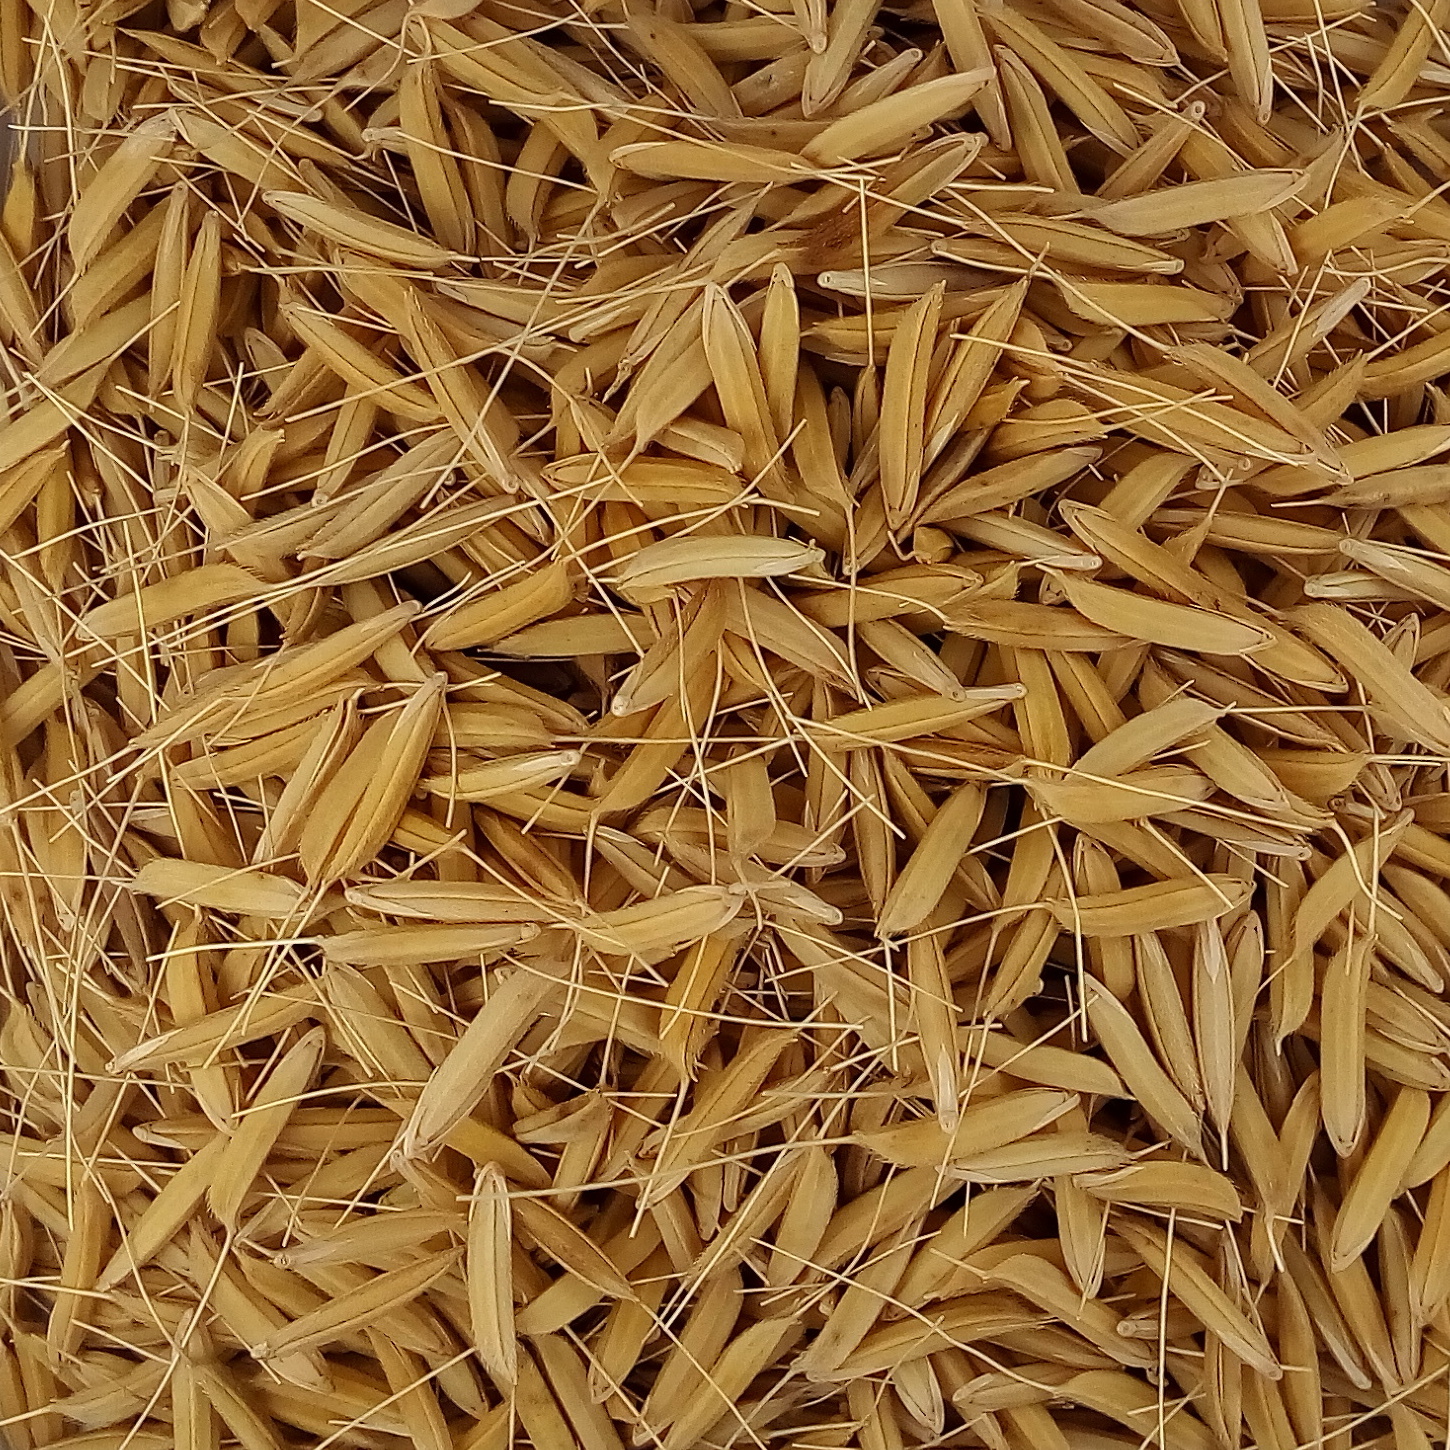
Rice seed variety: 1637